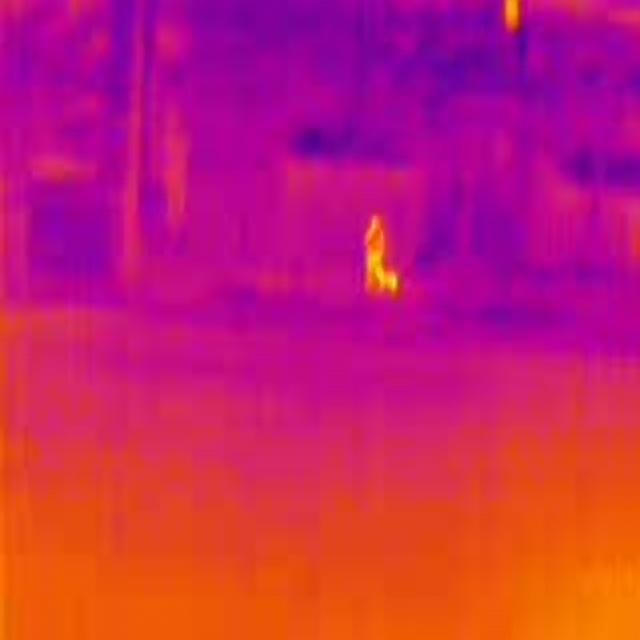
Detected objects:
label: person